Alix Payen

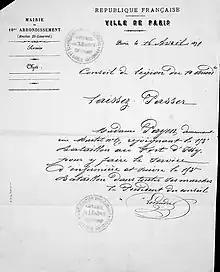
Pass of April 16, 1871.

A fortnight after the end of the siege of Paris and the French capitulation, revolutionaries - including the Federation of the National Guard - rose up and established the Paris Commune on March 18, 1871. Elections were held on March 26 and an elected Commune Council was established on March 28. As the Milliet and Payen families are together, they do not write to each other. We do not know what they did during the two months of February and March, nor where they lived, nor what their vision of the latest events was.